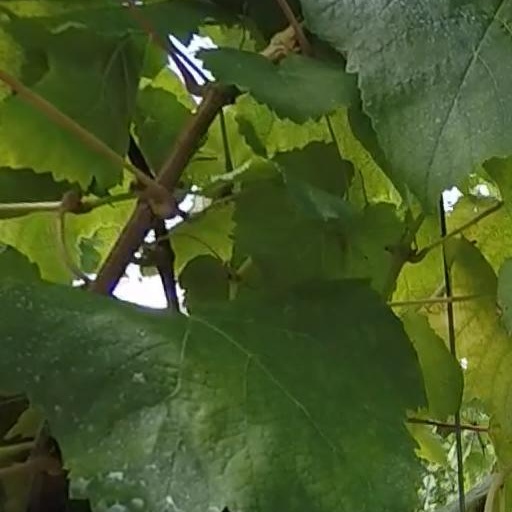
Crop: grape